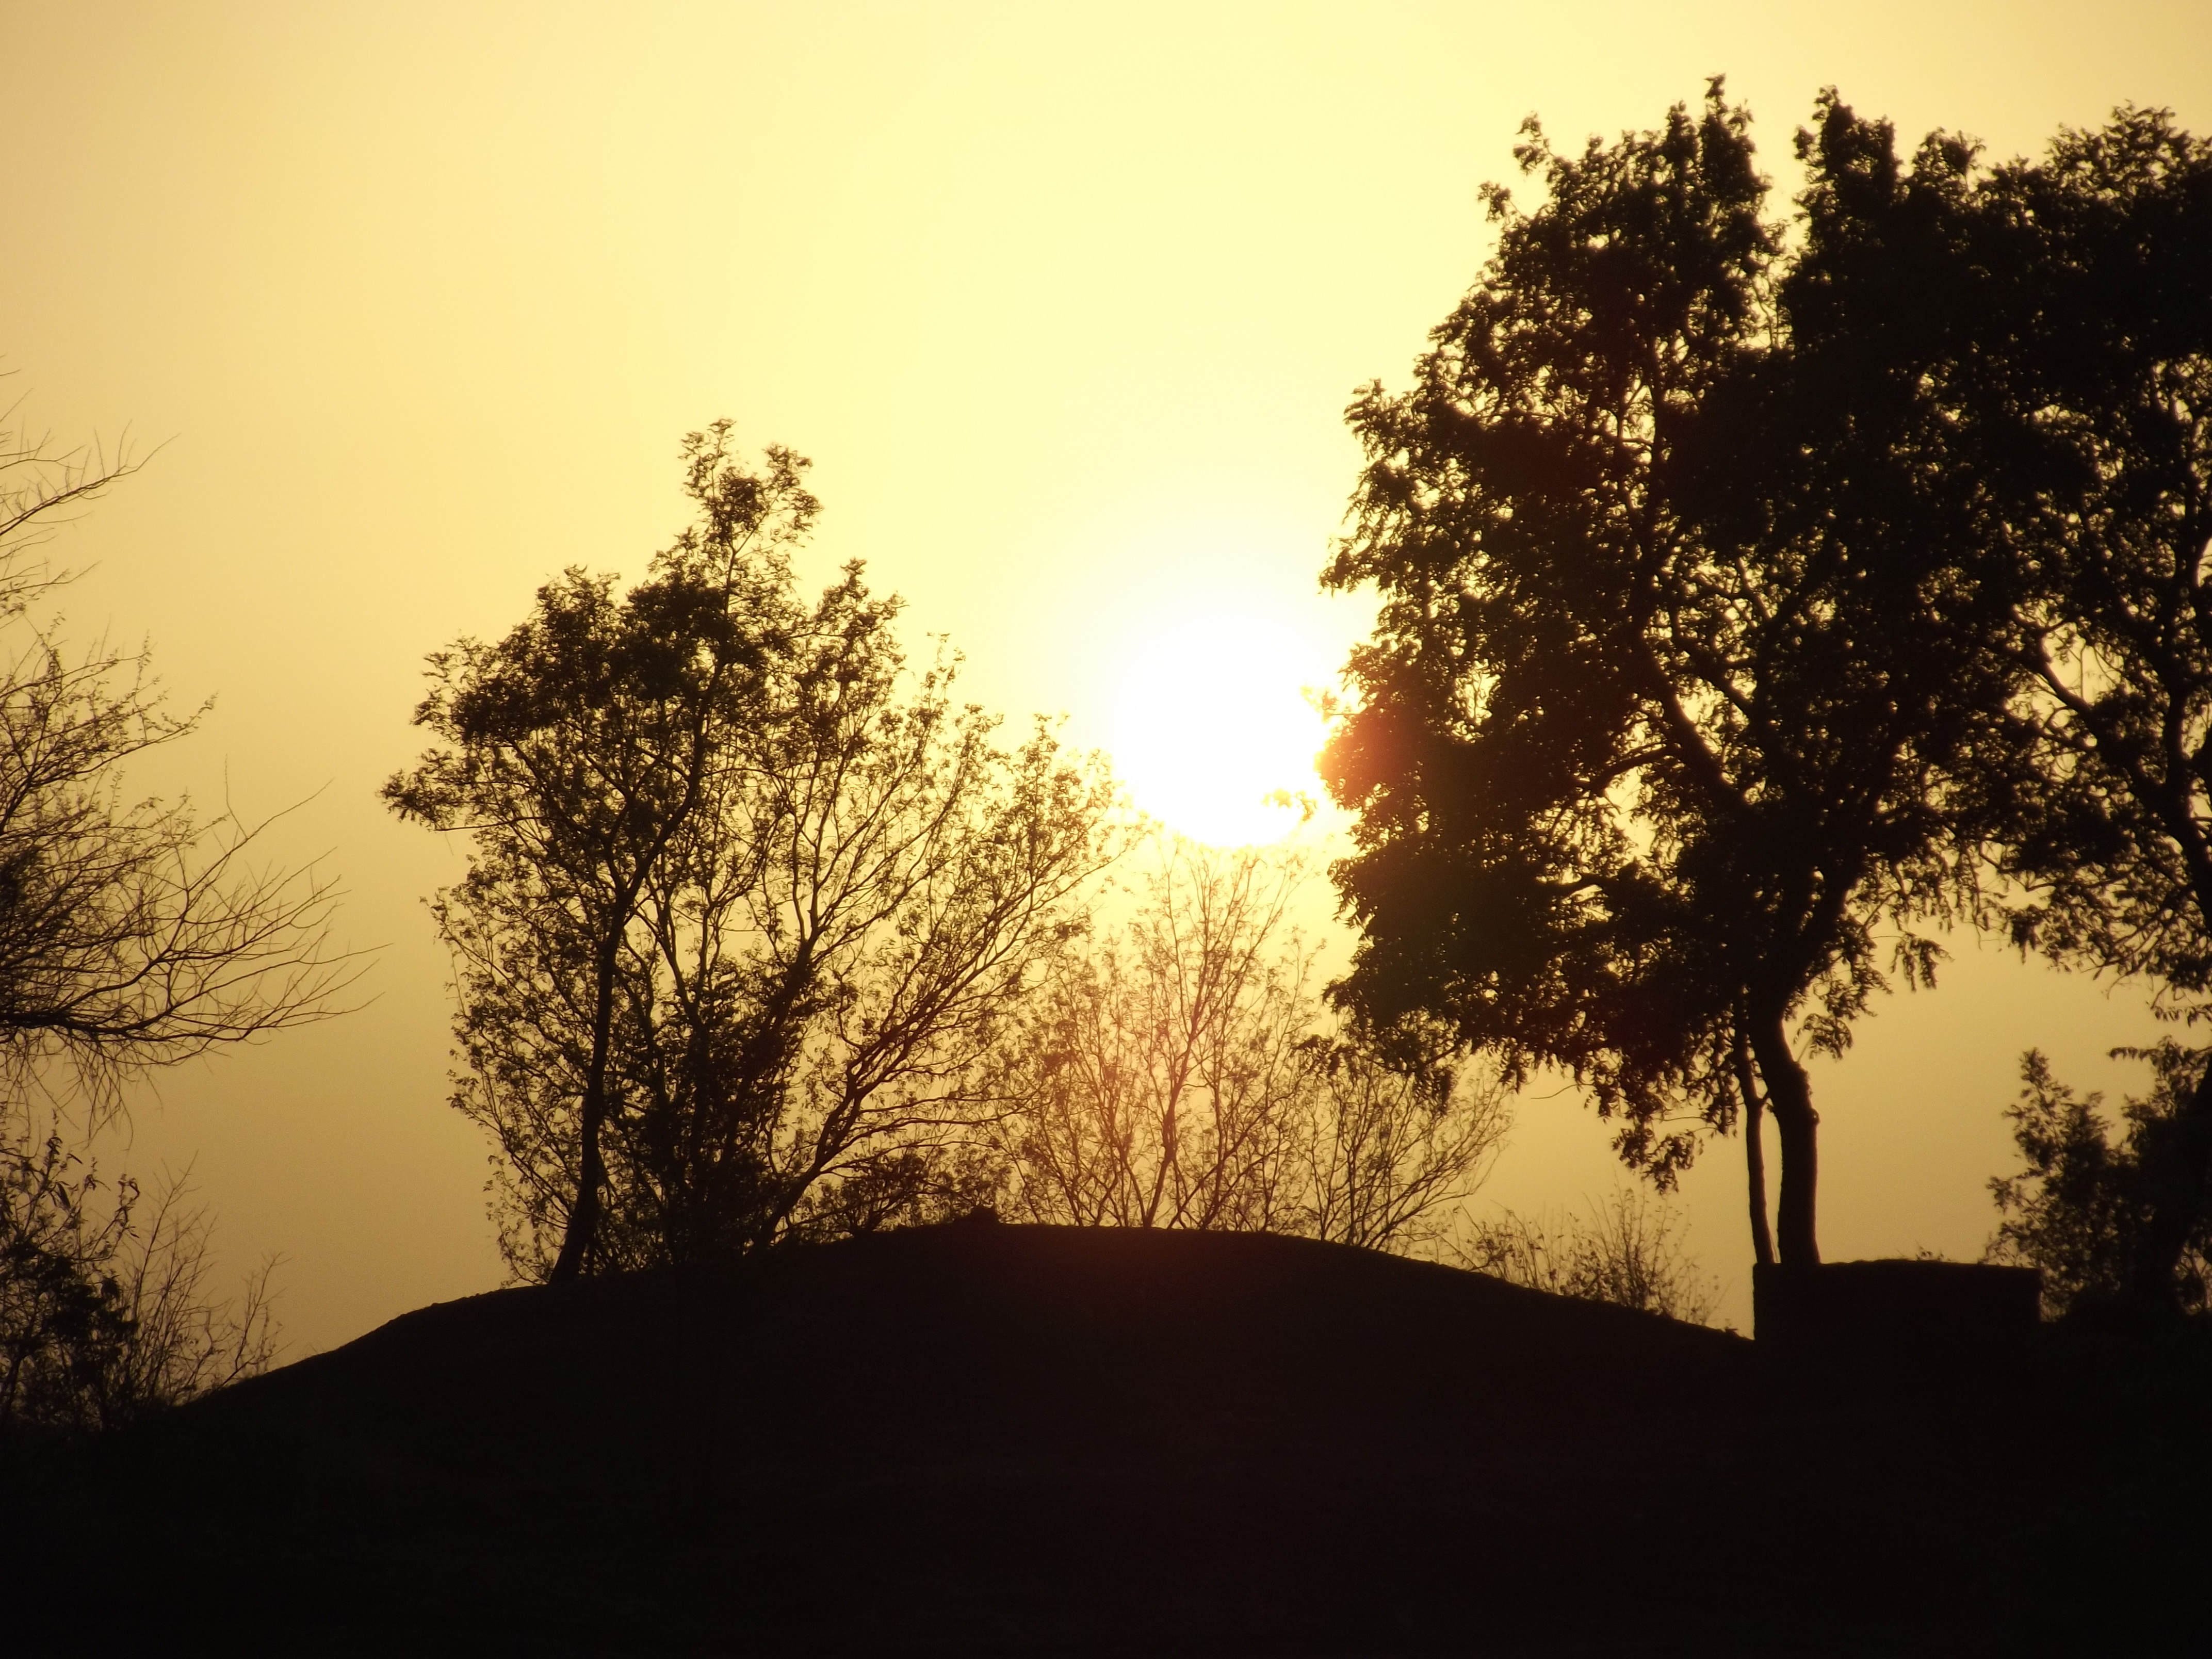
tree, nature, branch, plant, sky, sun, sunrise, sunset, mist, field, sunlight, morning, dawn, dusk, evening, autumn, astronomical object, atmospheric phenomenon, woody plant